Our Lady of Mount Carmel

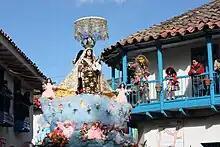
A "saqra" (animal figure) dancer watching the procession of "Mamacha Carmen" from a balcony

In Spain and other Spanish-speaking countries, there has been particular devotion to Our Lady of Mount Carmel, who has been adopted as a patron saint of several places, as she has been in other Catholic-majority countries. In addition, Carmen and María del Carmen have been popular given names for girls in Spanish-speaking countries. An annual festival, known as "Mamacha Carmen," is held in the highland Paucartambo District, Peru, featuring a procession with the Virgin and traditional dancers. Veneration of the Virgen del Carmen (often also associated with the "Stella Maris") is particularly strong in coastal towns of Spain.